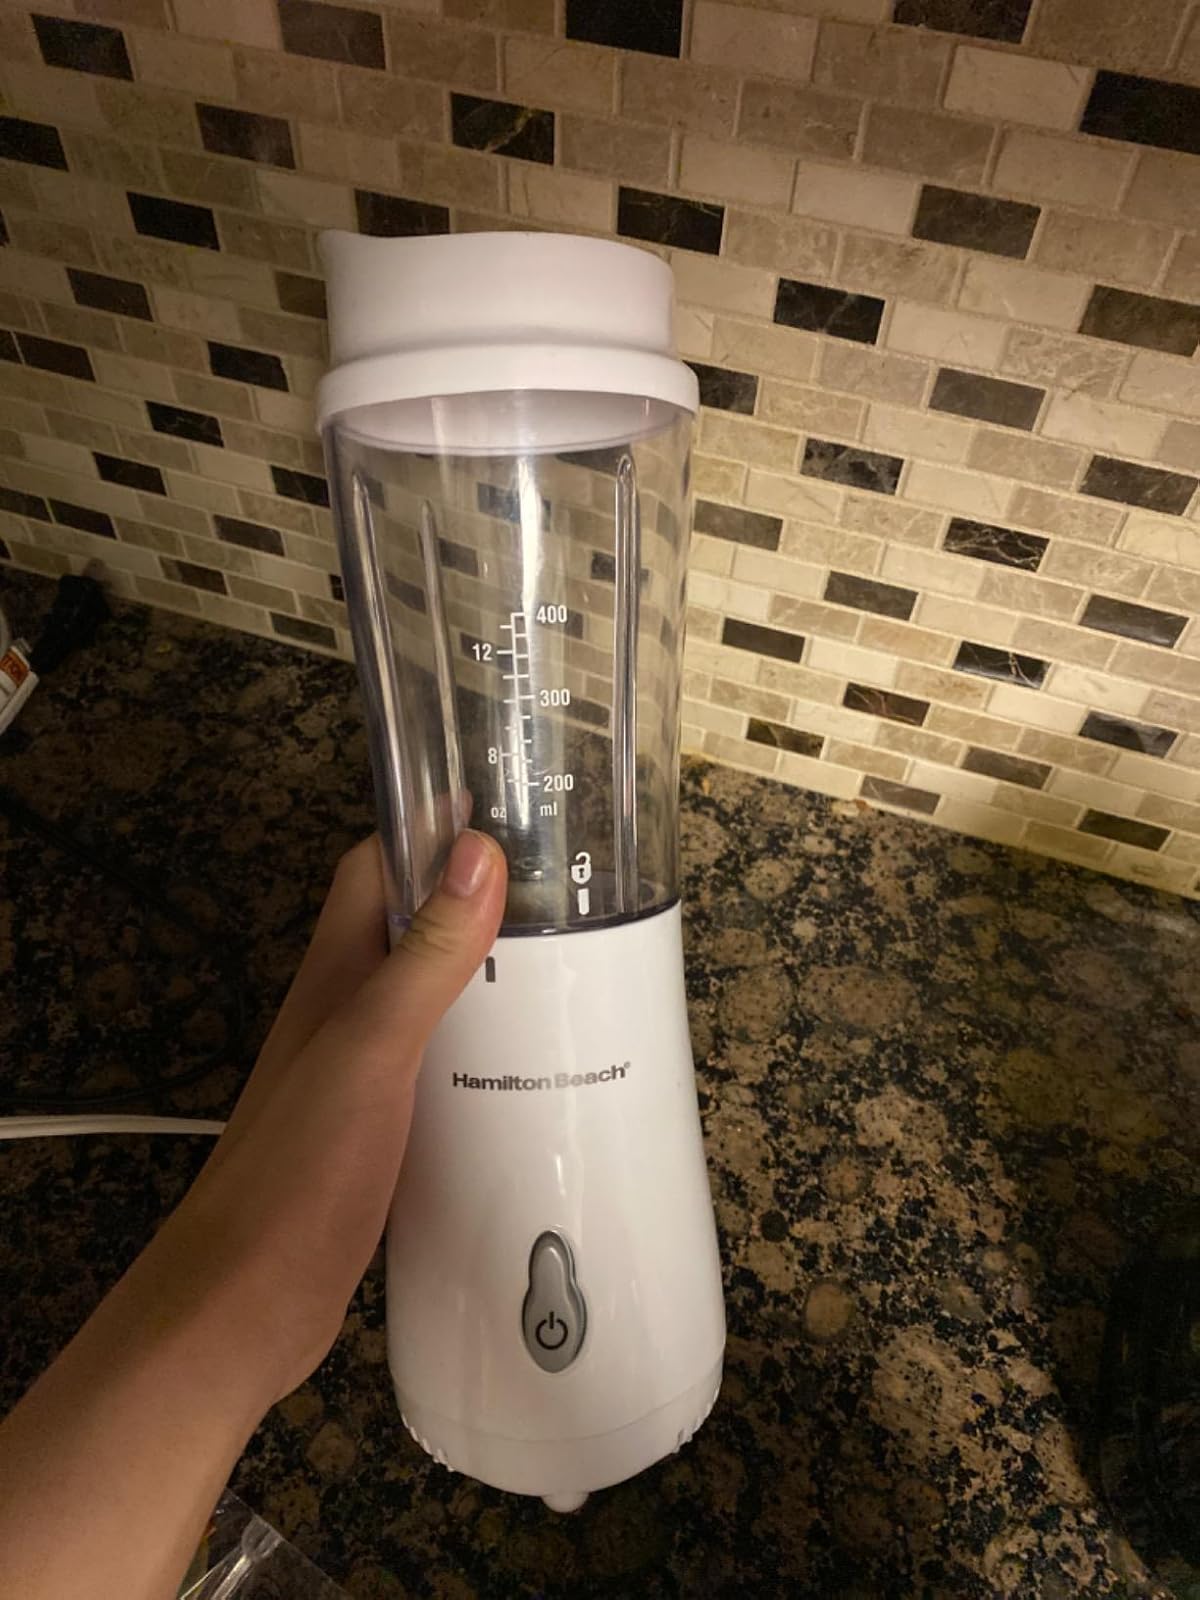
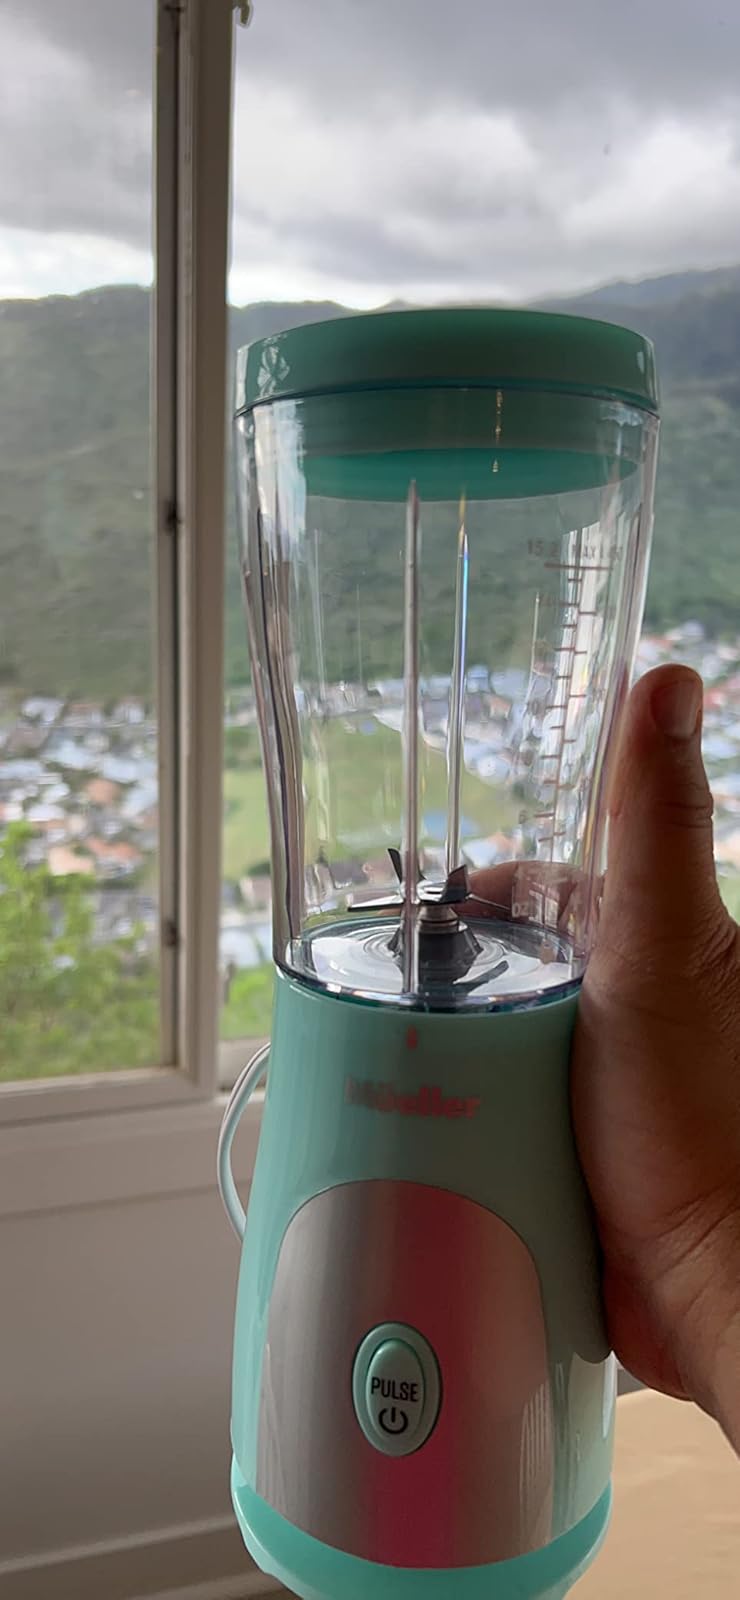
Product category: items_blender
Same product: no